William Cowper Smith

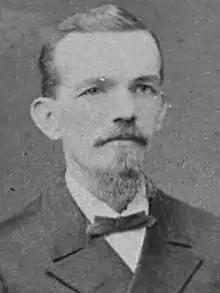
Smith c. 1882

William Cowper Smith (1843 – 5 March 1911) was a Liberal Party Member of Parliament in New Zealand.